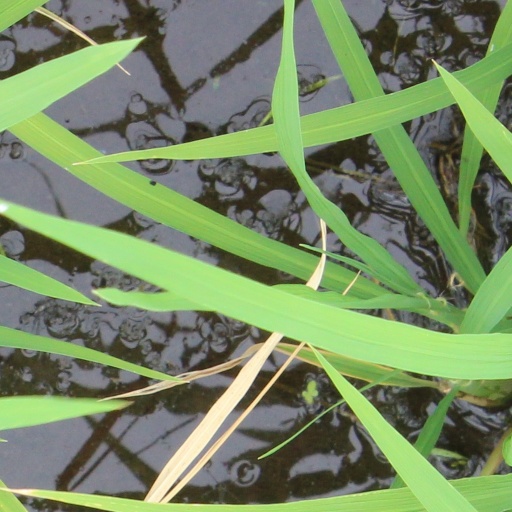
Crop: rice